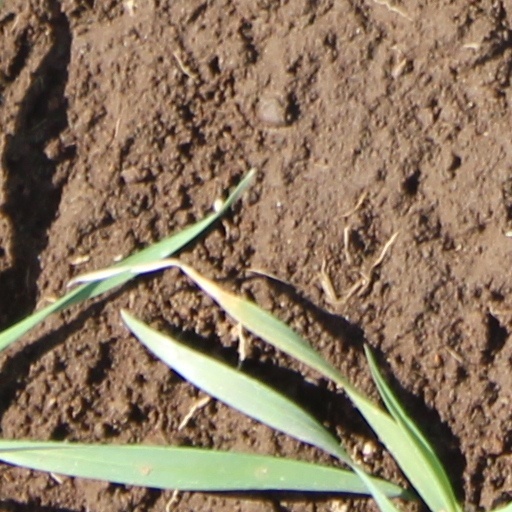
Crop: wheat